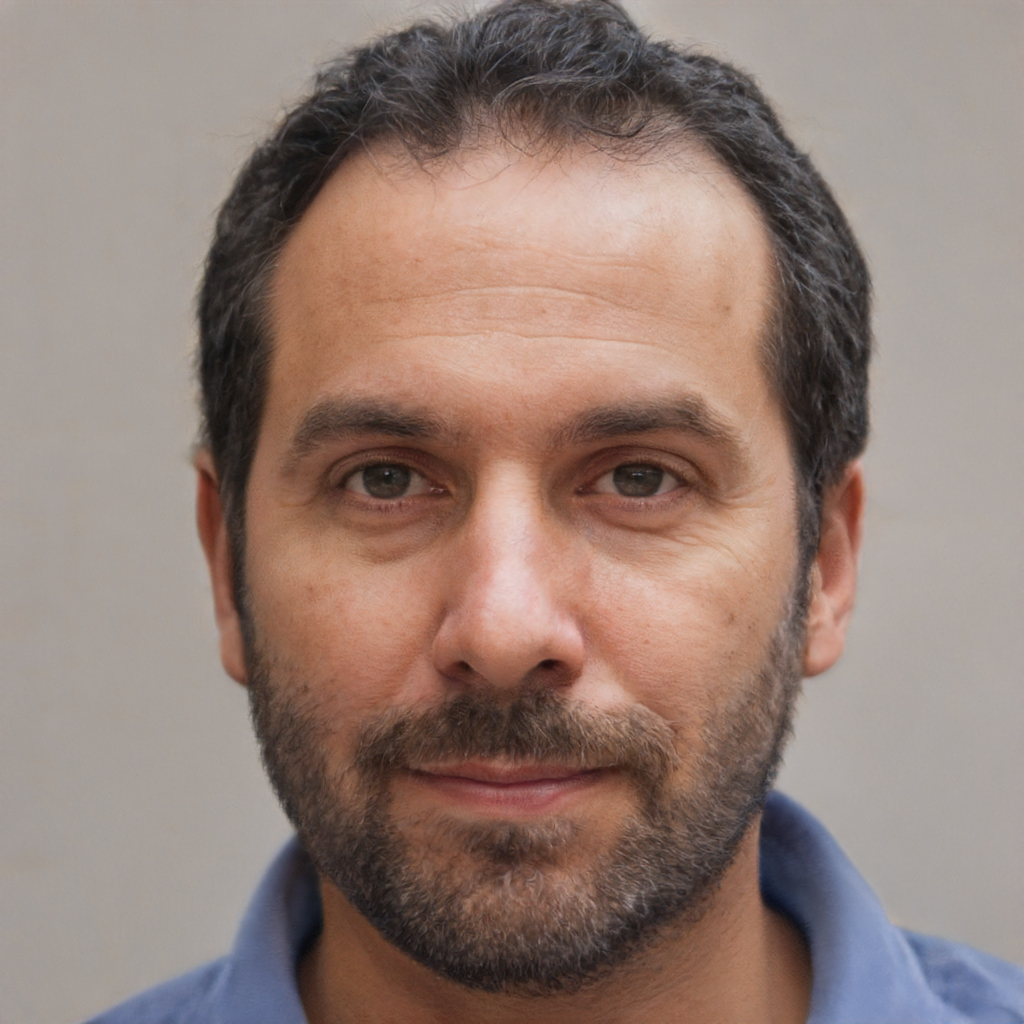
Portrait style: Real Portrait